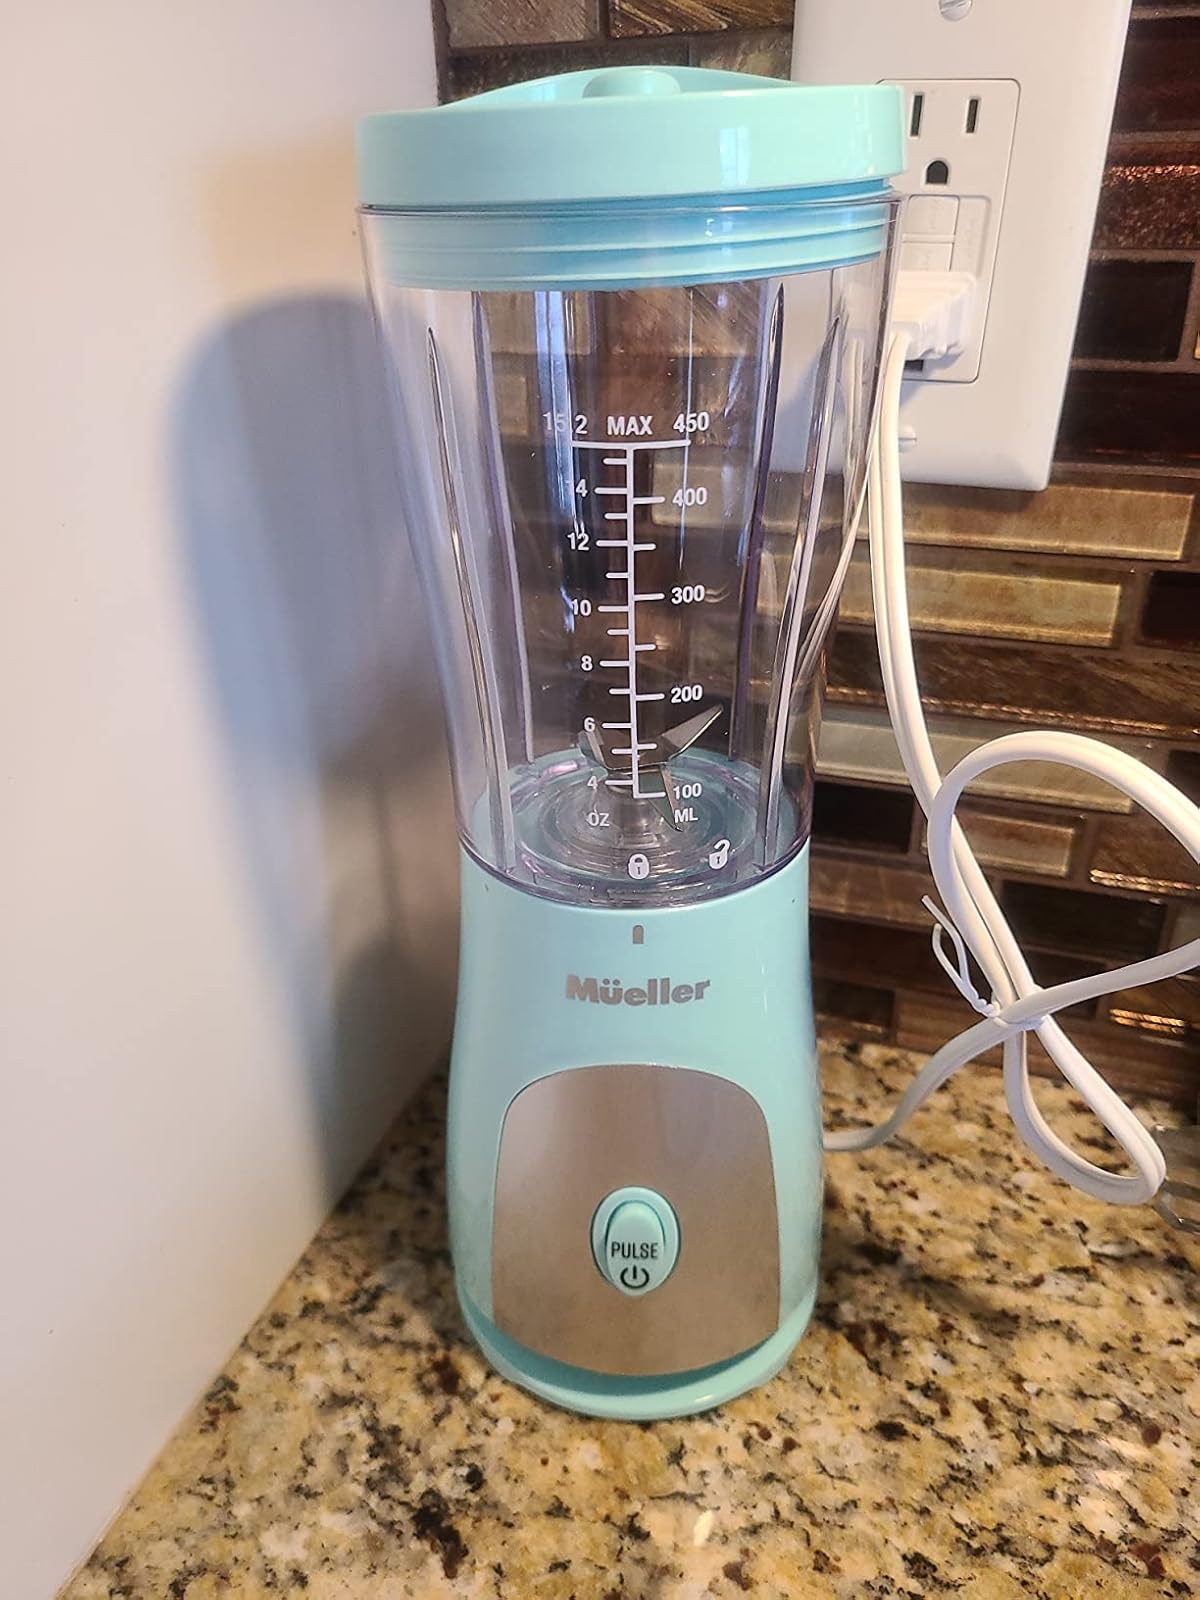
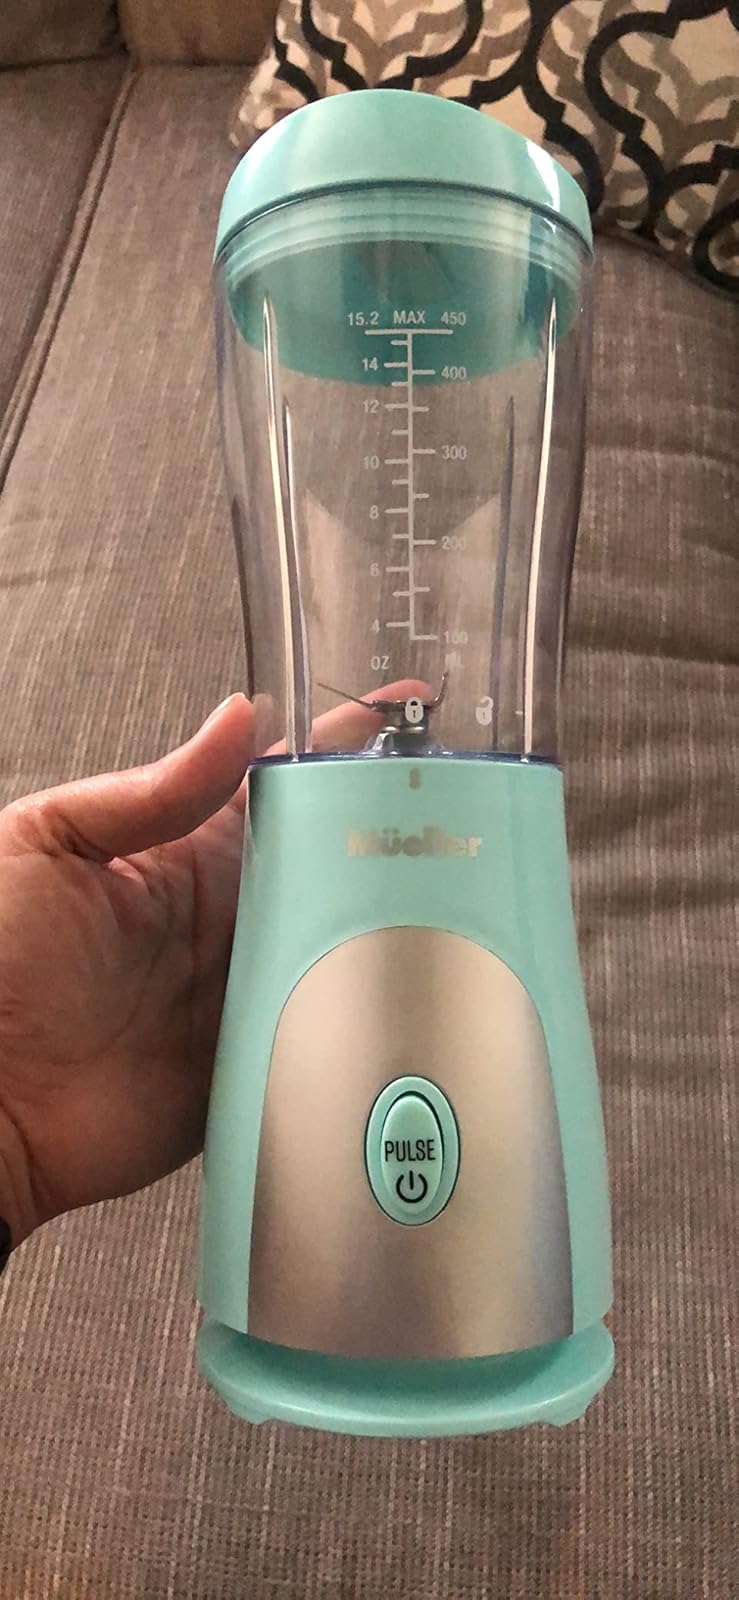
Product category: items_blender
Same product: yes